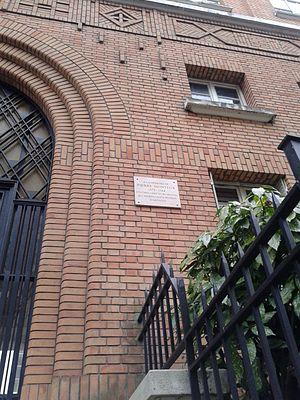
Pierre Benjamin Monteux, né le 4 avril 1875 à Paris 9ᵉ et mort le 1ᵉʳ juillet 1964 à Hancock, est un musicien français, naturalisé américain en 1942. Parallèlement à sa brillante carrière de chef d'orchestre, il a eu une importante activité pédagogique, tant dans son pays natal qu'aux États-Unis.
La cité Montmartre-aux-artistes est une cité d'artistes construite dans les années 1930 par l'architecte Adolphe Thiers sur l'initiative du sculpteur Louis-Aimé Lejeune et située à Montmartre, au 189 de la rue Ordener, dans le 18ᵉ arrondissement de Paris. Constituée de 180 ateliers-logements gérés par l'office public Paris Habitat, elle est la plus vaste d'Europe.